Star Leaf

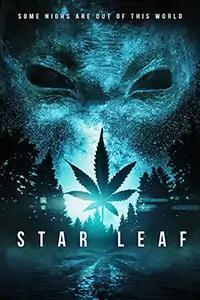
Official theatrical poster

Star Leaf is a 2015 science fiction film directed by Richard Cranor and starring Russell Hodgkinson, Julian Gavilanes, Shelby Truax, Tyler Trerise, Richard Cranor, and Robert Leeshock.